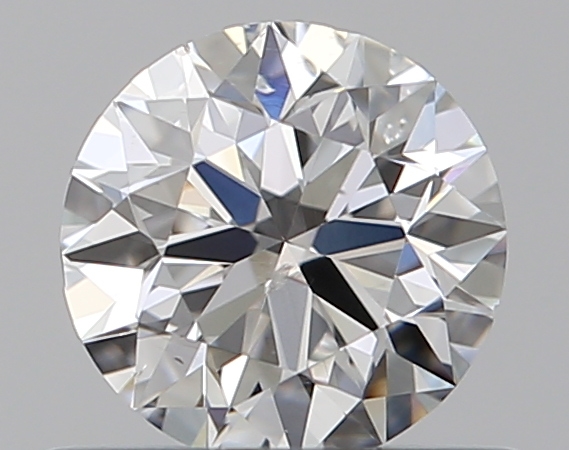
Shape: round
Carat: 0.5
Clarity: SI2
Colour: F
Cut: EX
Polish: EX
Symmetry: VG
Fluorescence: N
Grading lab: GIA
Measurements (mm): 5.03 x 5.07 x 3.17